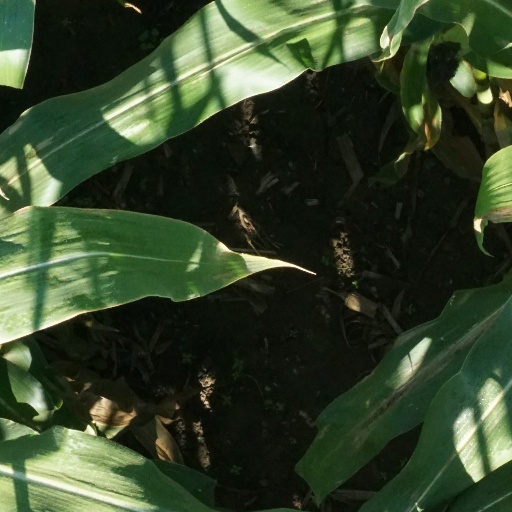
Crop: maize; corn